Switchfoot

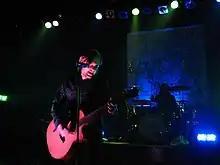
Oh! Gravity Spring Tour 2007 in Charleston, South Carolina

Before the release of the album, Switchfoot e-mailed a newsletter on June 2 which contained a free download of the song "Daylight to Break", a statement from Foreman implying that the band wanted to have a new album out by the end of the year, as well as a thanks to their fans for helping keep the band together for ten years. The band tried to involve their fans in the creation of the album, setting up a webcam in their recording studio and running a contest for a chance to play the cowbell in the studio with the band.